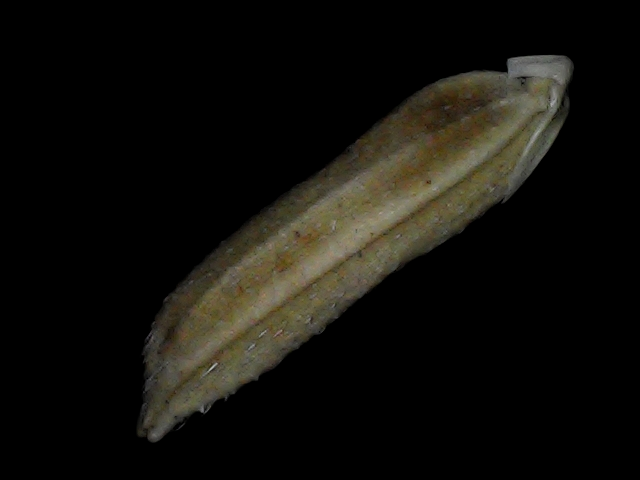
Rice variety: Bd87